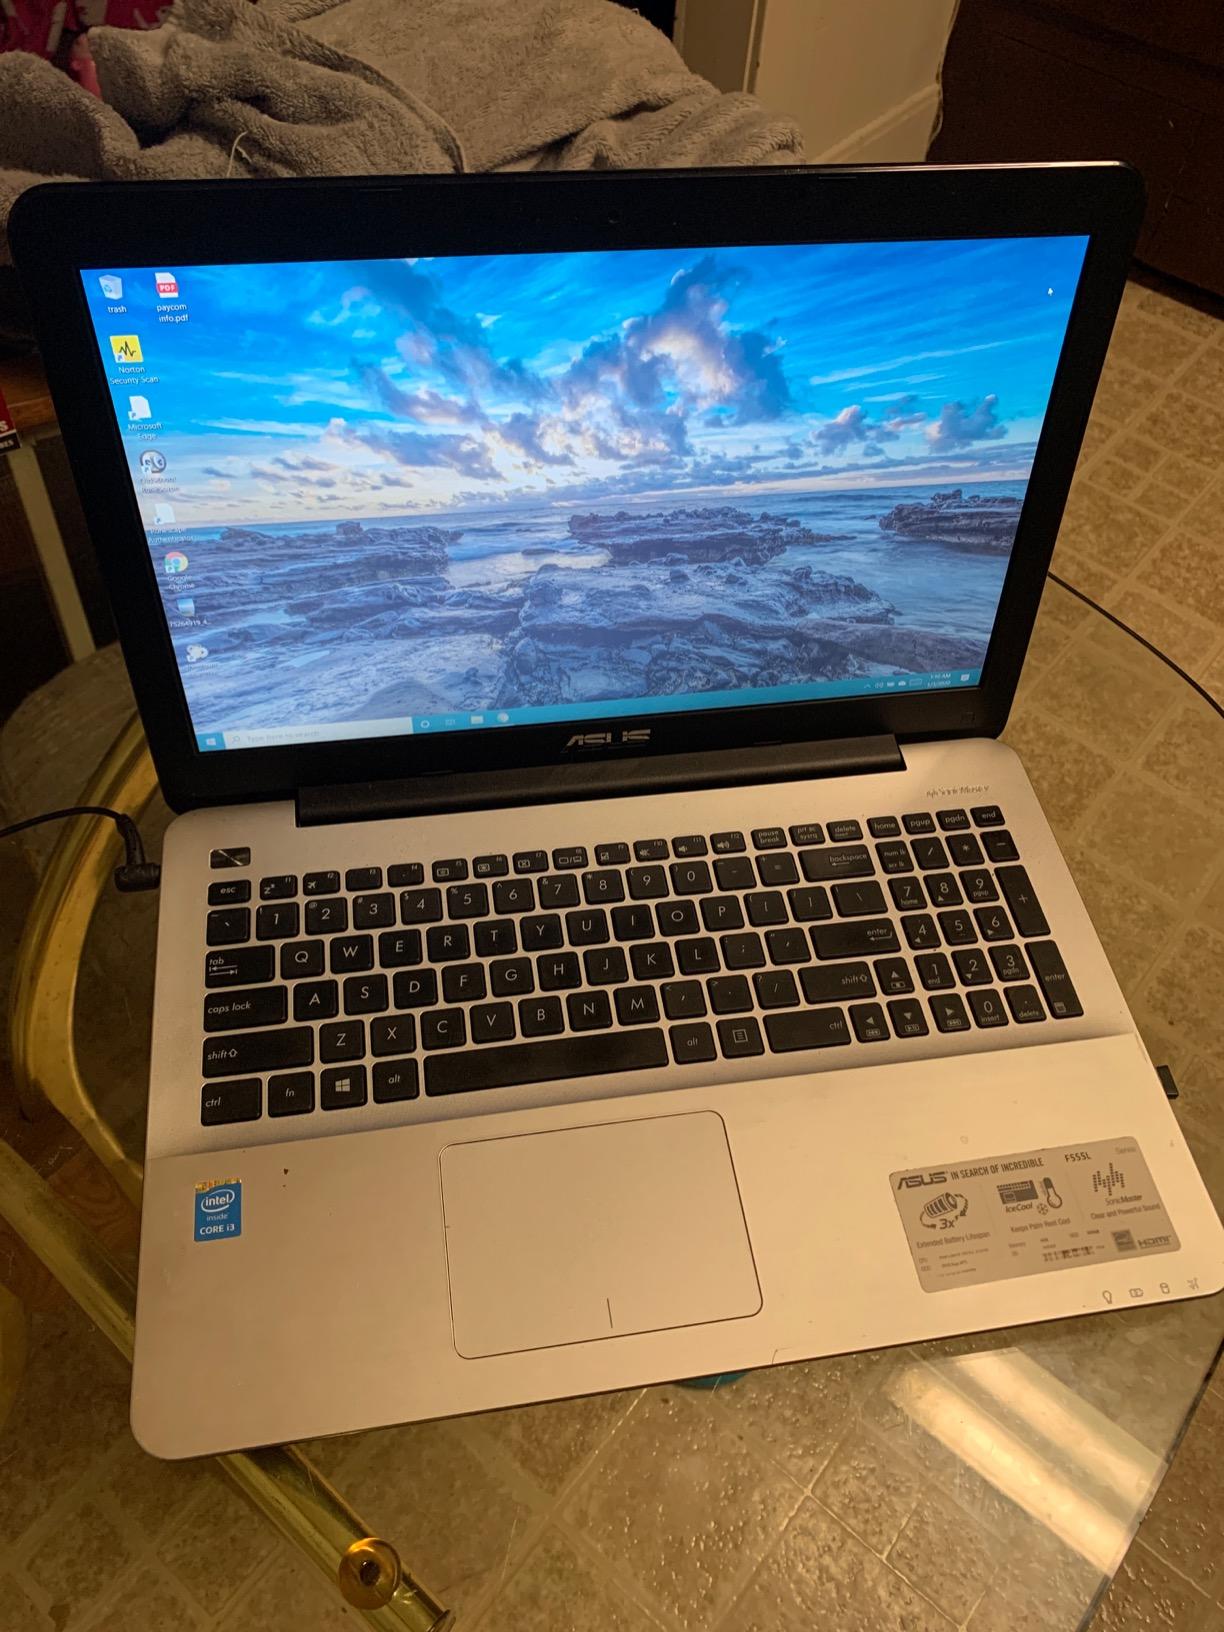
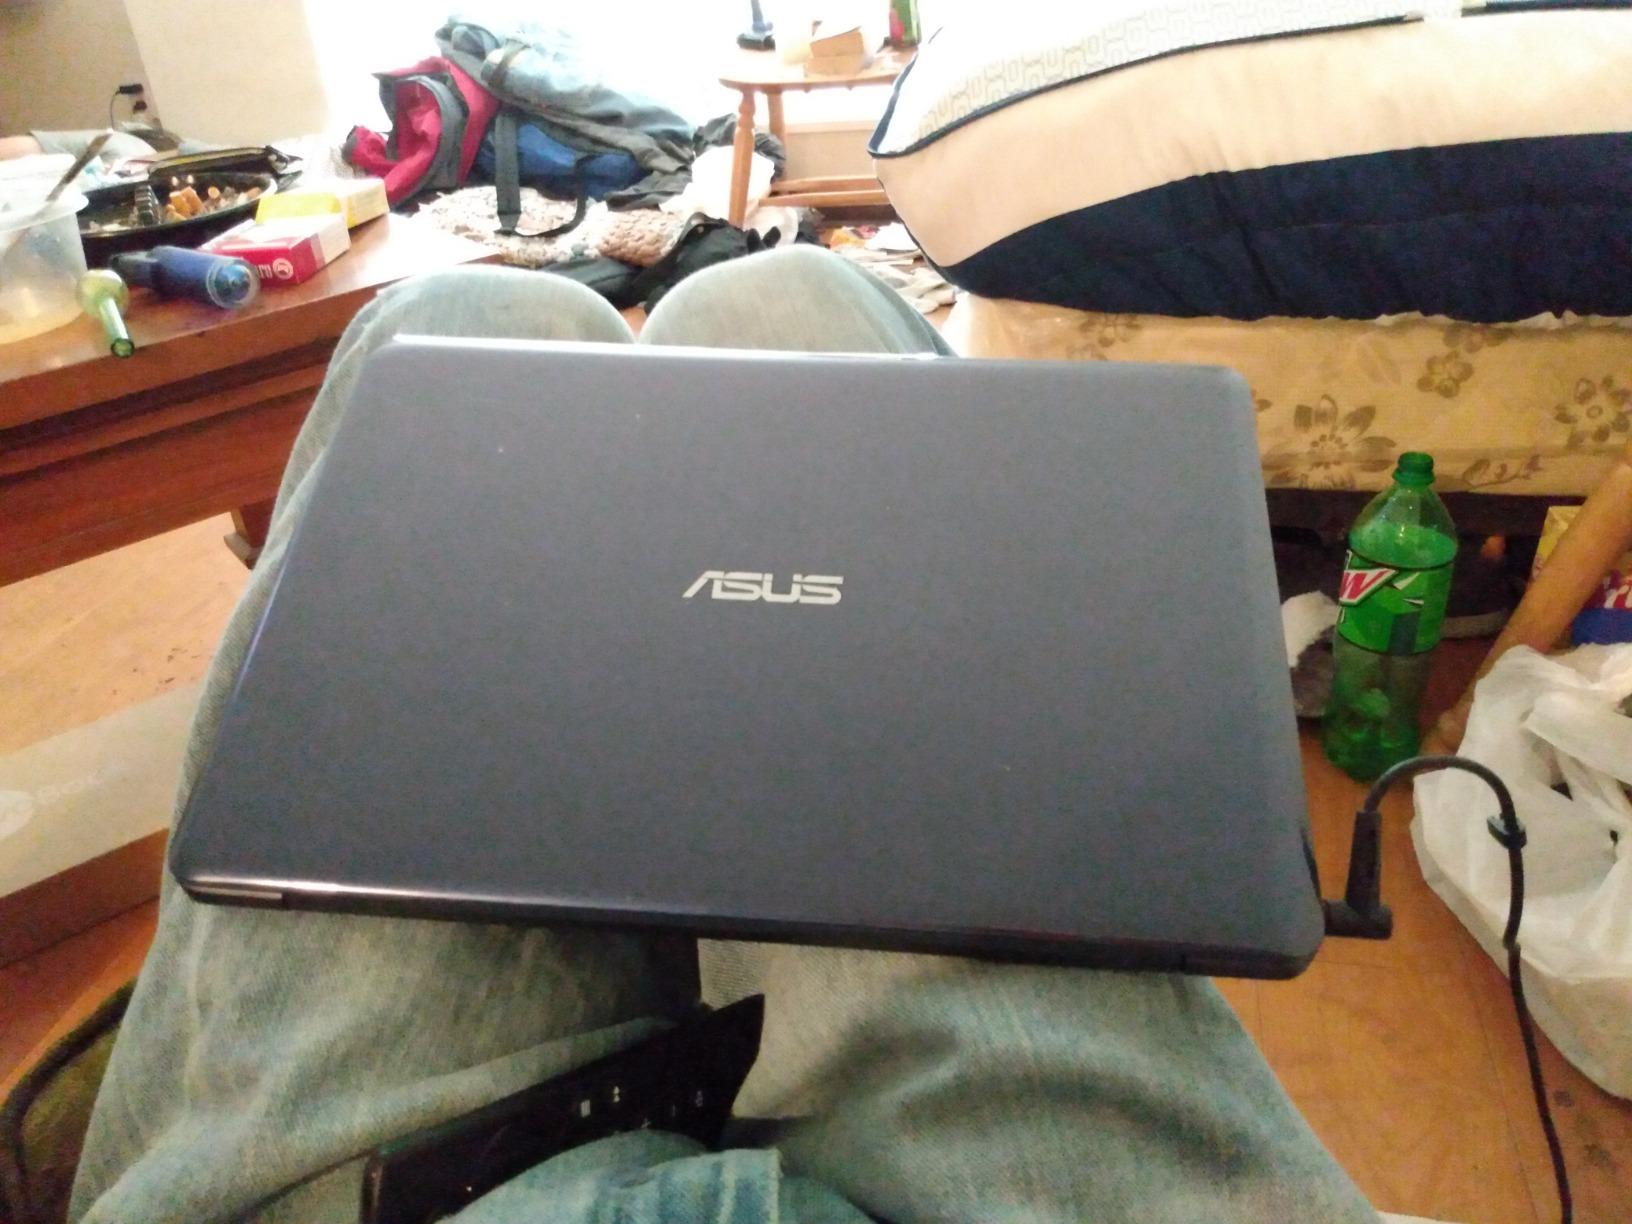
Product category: laptop
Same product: no